Question: What type of vehicle is the white car in front of the bus?
Tambaya: Wani irin abun hawa ne farar motar gaban bas ɗin?
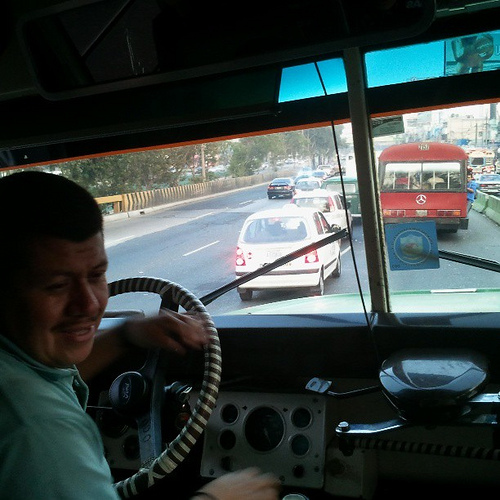
Answer: Taxi.
Amsa: Tasi.